Answer in natural language. Considering the relative positions, where is black tv with respect to blue modern dining table? Choose between the following options: below or above
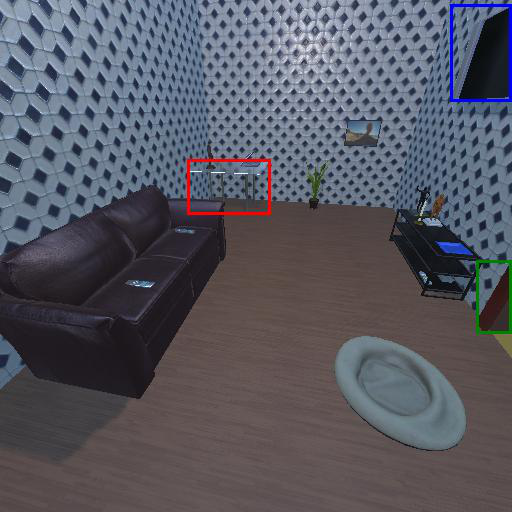
<answer>below</answer>